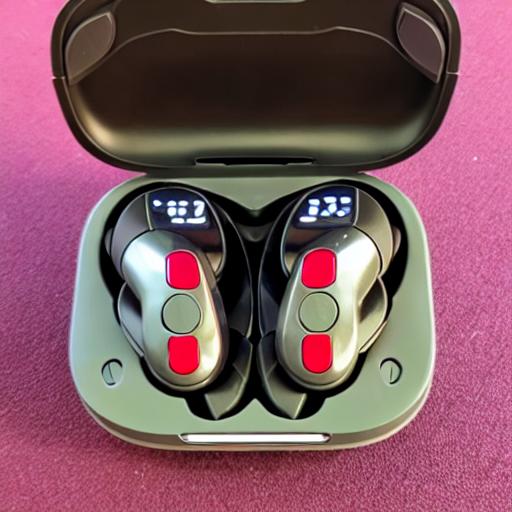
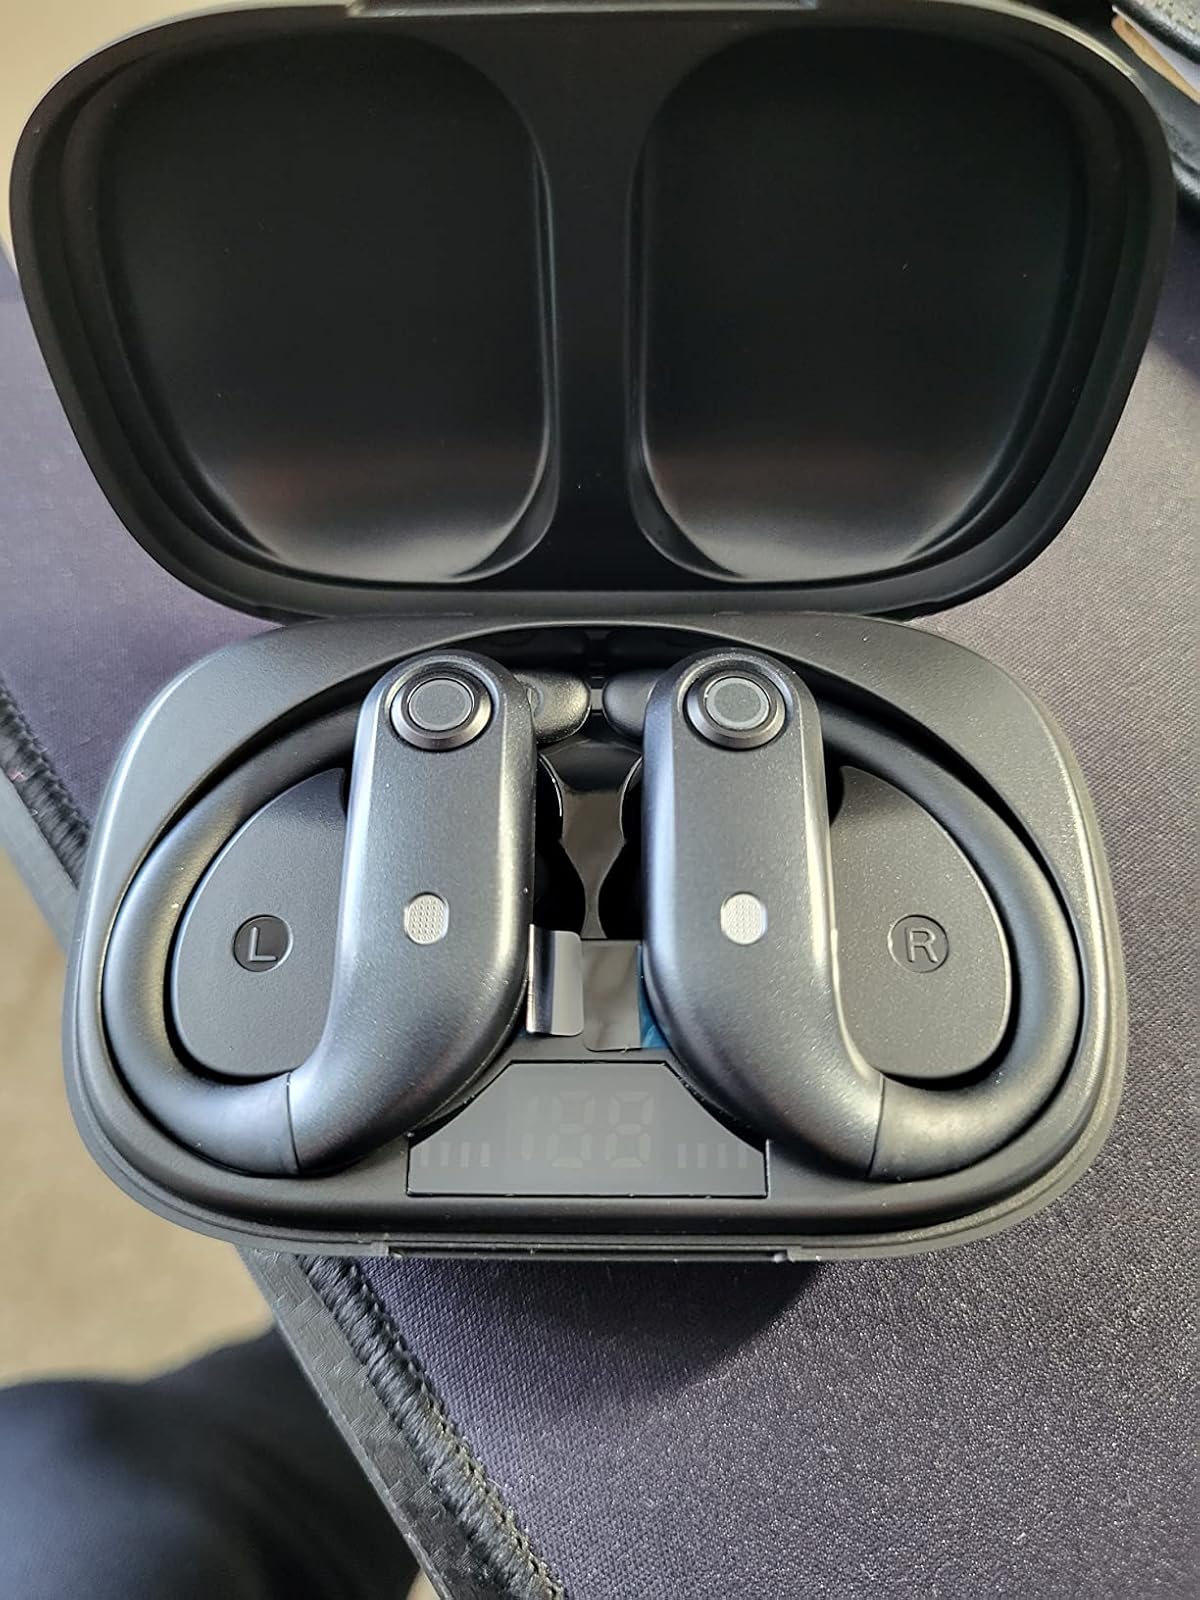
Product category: earbuds
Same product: no